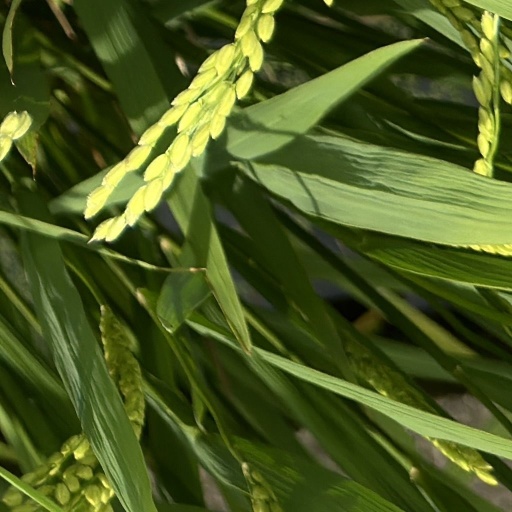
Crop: rice